Dorothy Hindman

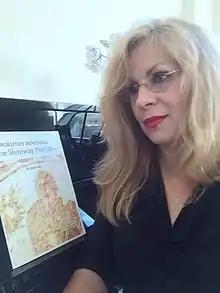
Dorothy Hindman, March 2016

Born in Miami, Florida on March 13, 1966, Hindman had intense early exposure to classical music from her mother, Dorothy Hindman Lyon, a gifted classical pianist and scientist, and her father, William Murphy Hindman, an actor and manager at that time of WTMI, Miami's classical radio station. Formal music study began late for her, at age 16, when she entered Miami-Dade College as a piano major with the intention to study synthesis. This path led her to avant-garde electronic music and at 19 she began a composition major at the University of Miami, studying with composer Dennis Kam, and graduating magna cum laude with a Bachelor of Music in 1988. Her studies continued at Duke University with Stephen Jaffe and Thomas Oboe Lee, receiving her Master of Arts in the composition in 1989. In 1990, she became a University Fellow at the University of Miami, resuming her studies with Dennis Kam, with whom she shared deep interests in philosophy, musical meaning, individual perception, originality, and profundity. In November–December 1994, she completed additional studies at the Atlantic Center for the Arts with composer Louis Andriessen, reflected in her interests in the formal structures of Bach and Stravinsky as well as her adaptations of social and popular influences in her music.